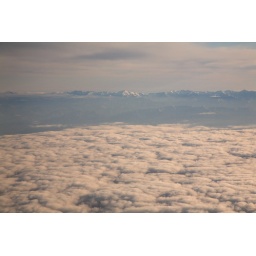
the peaks of Yubari mountains over the clouds